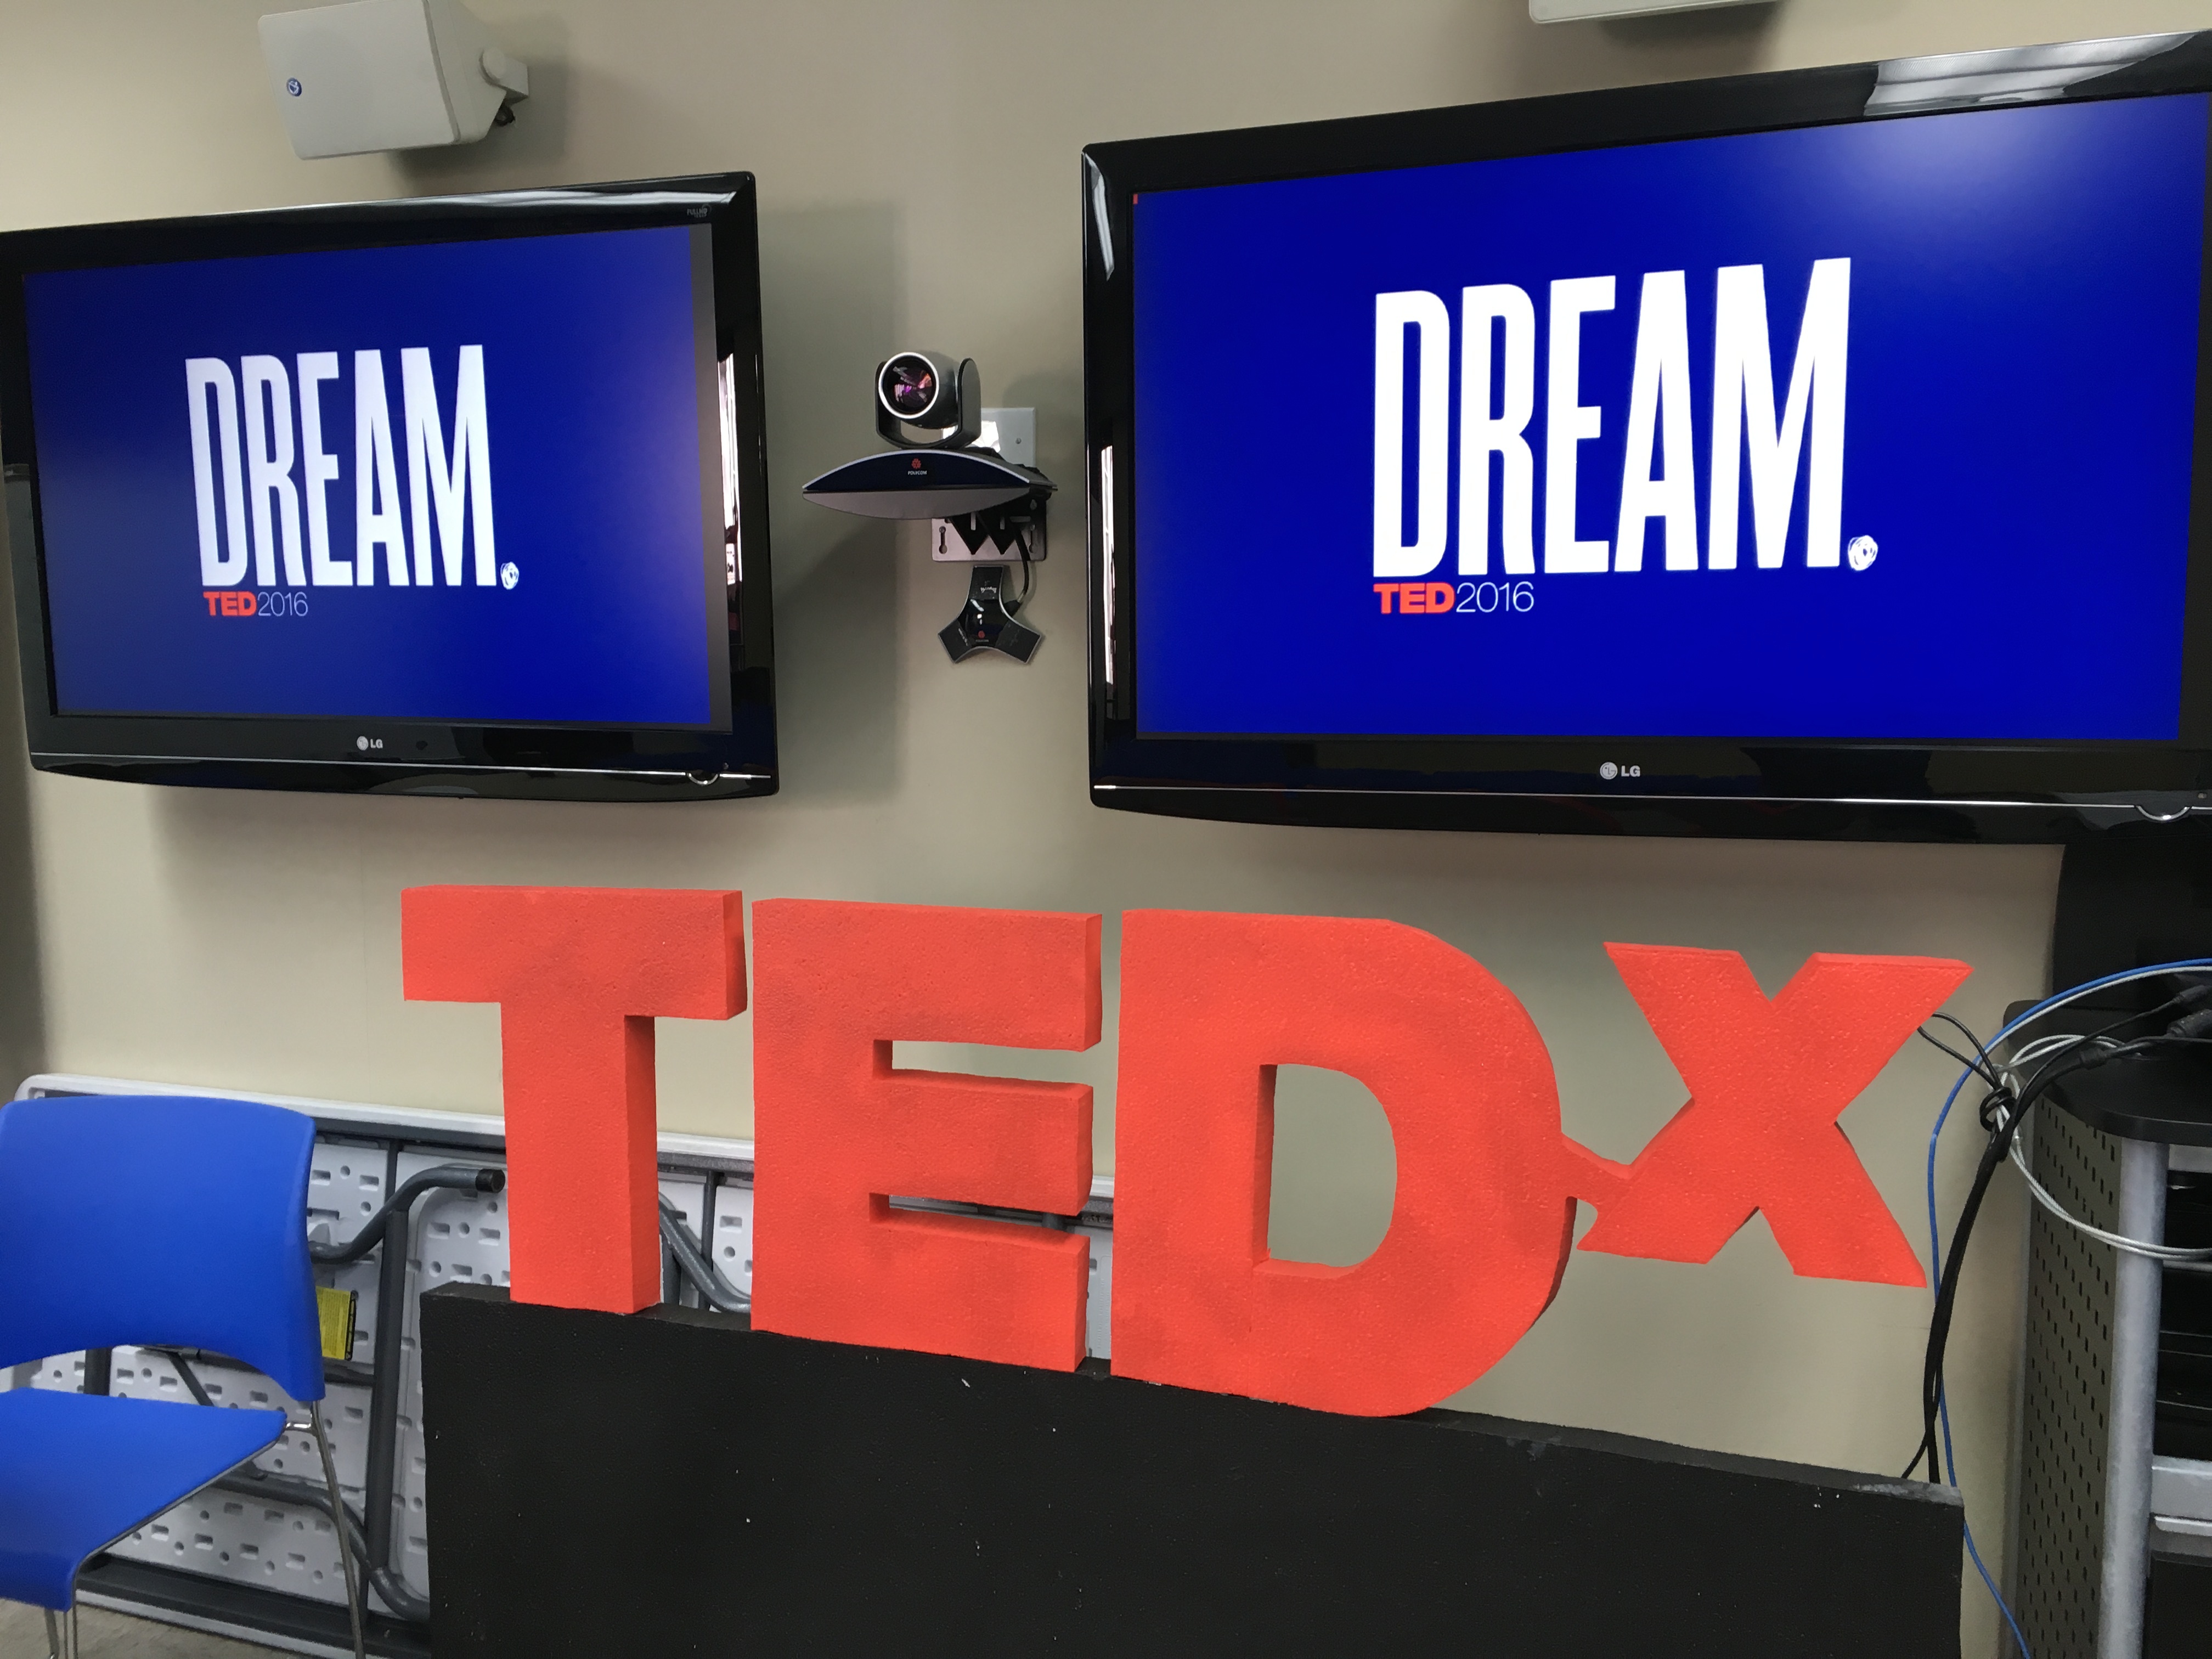
signage, brand, display device